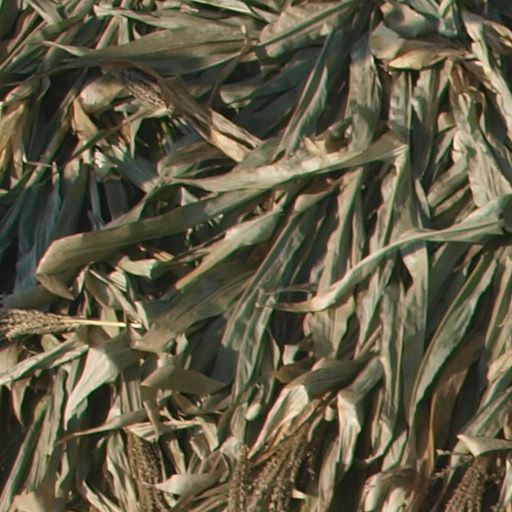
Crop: maize; corn